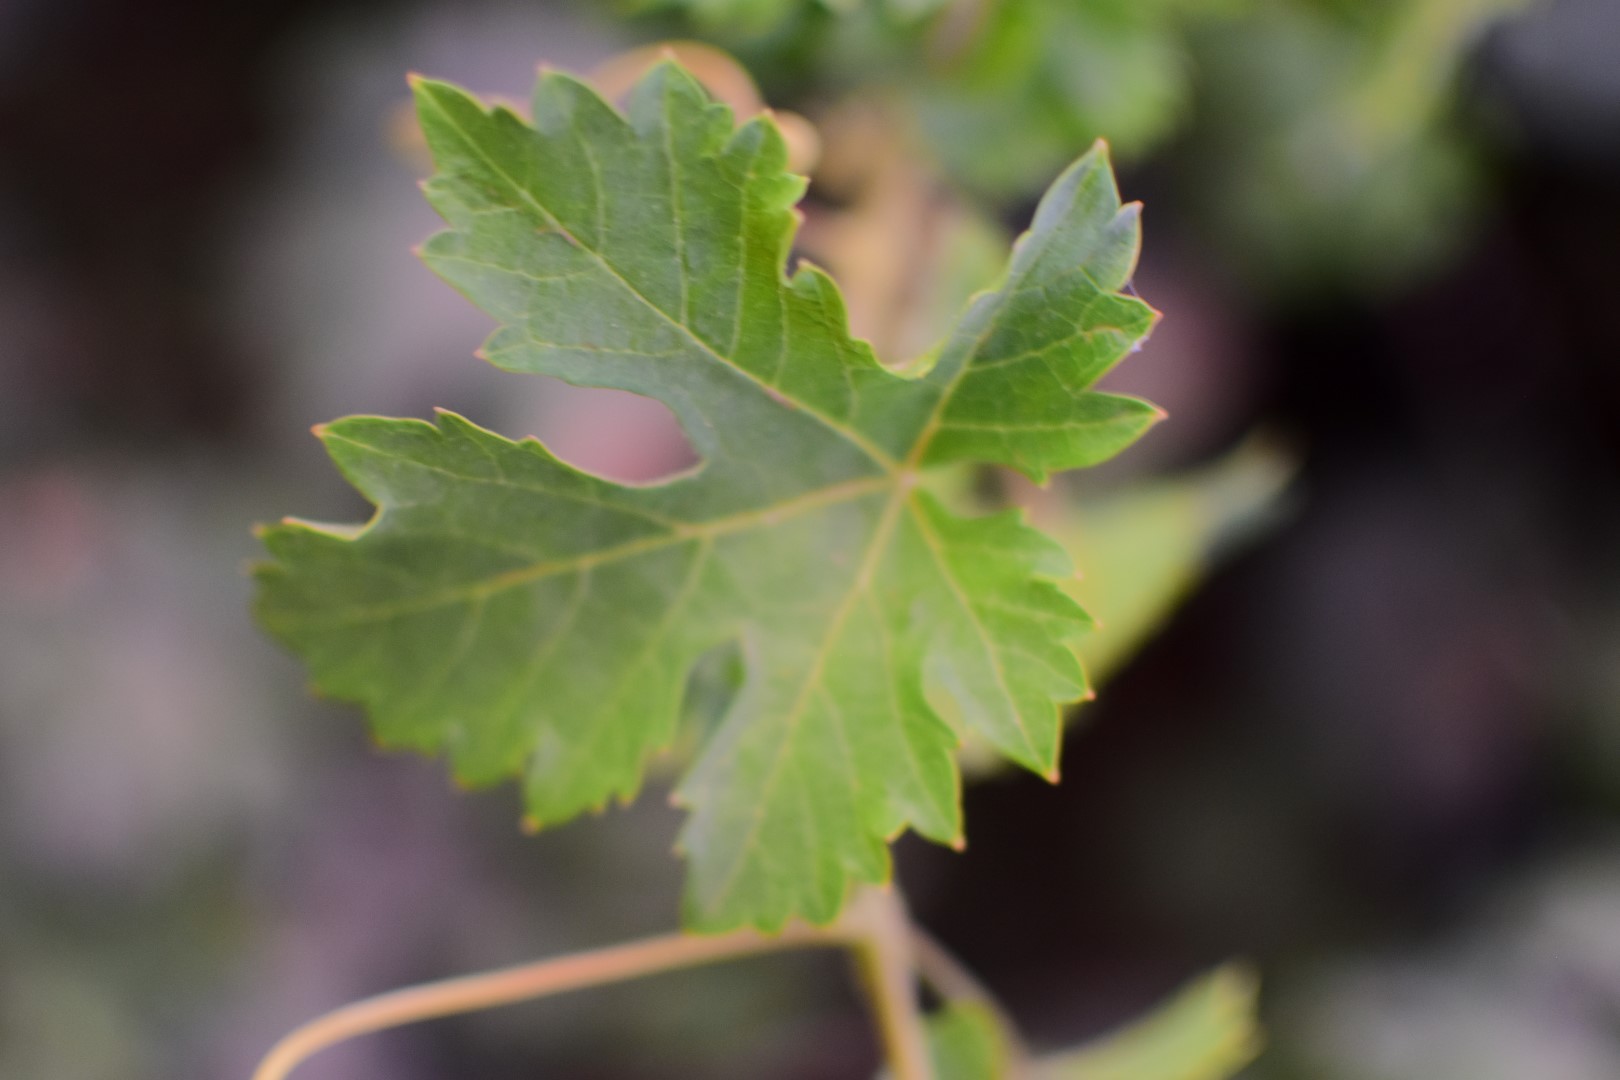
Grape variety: Aswud Balad